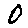
Label: 0